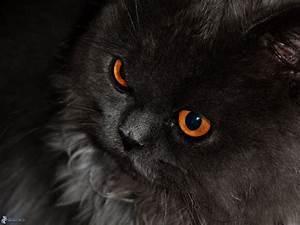
cat